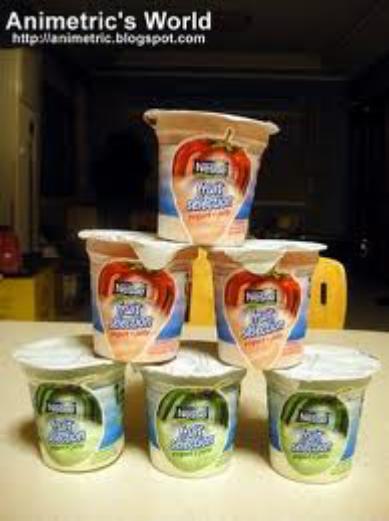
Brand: Fruit Selection Yogurt
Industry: Food